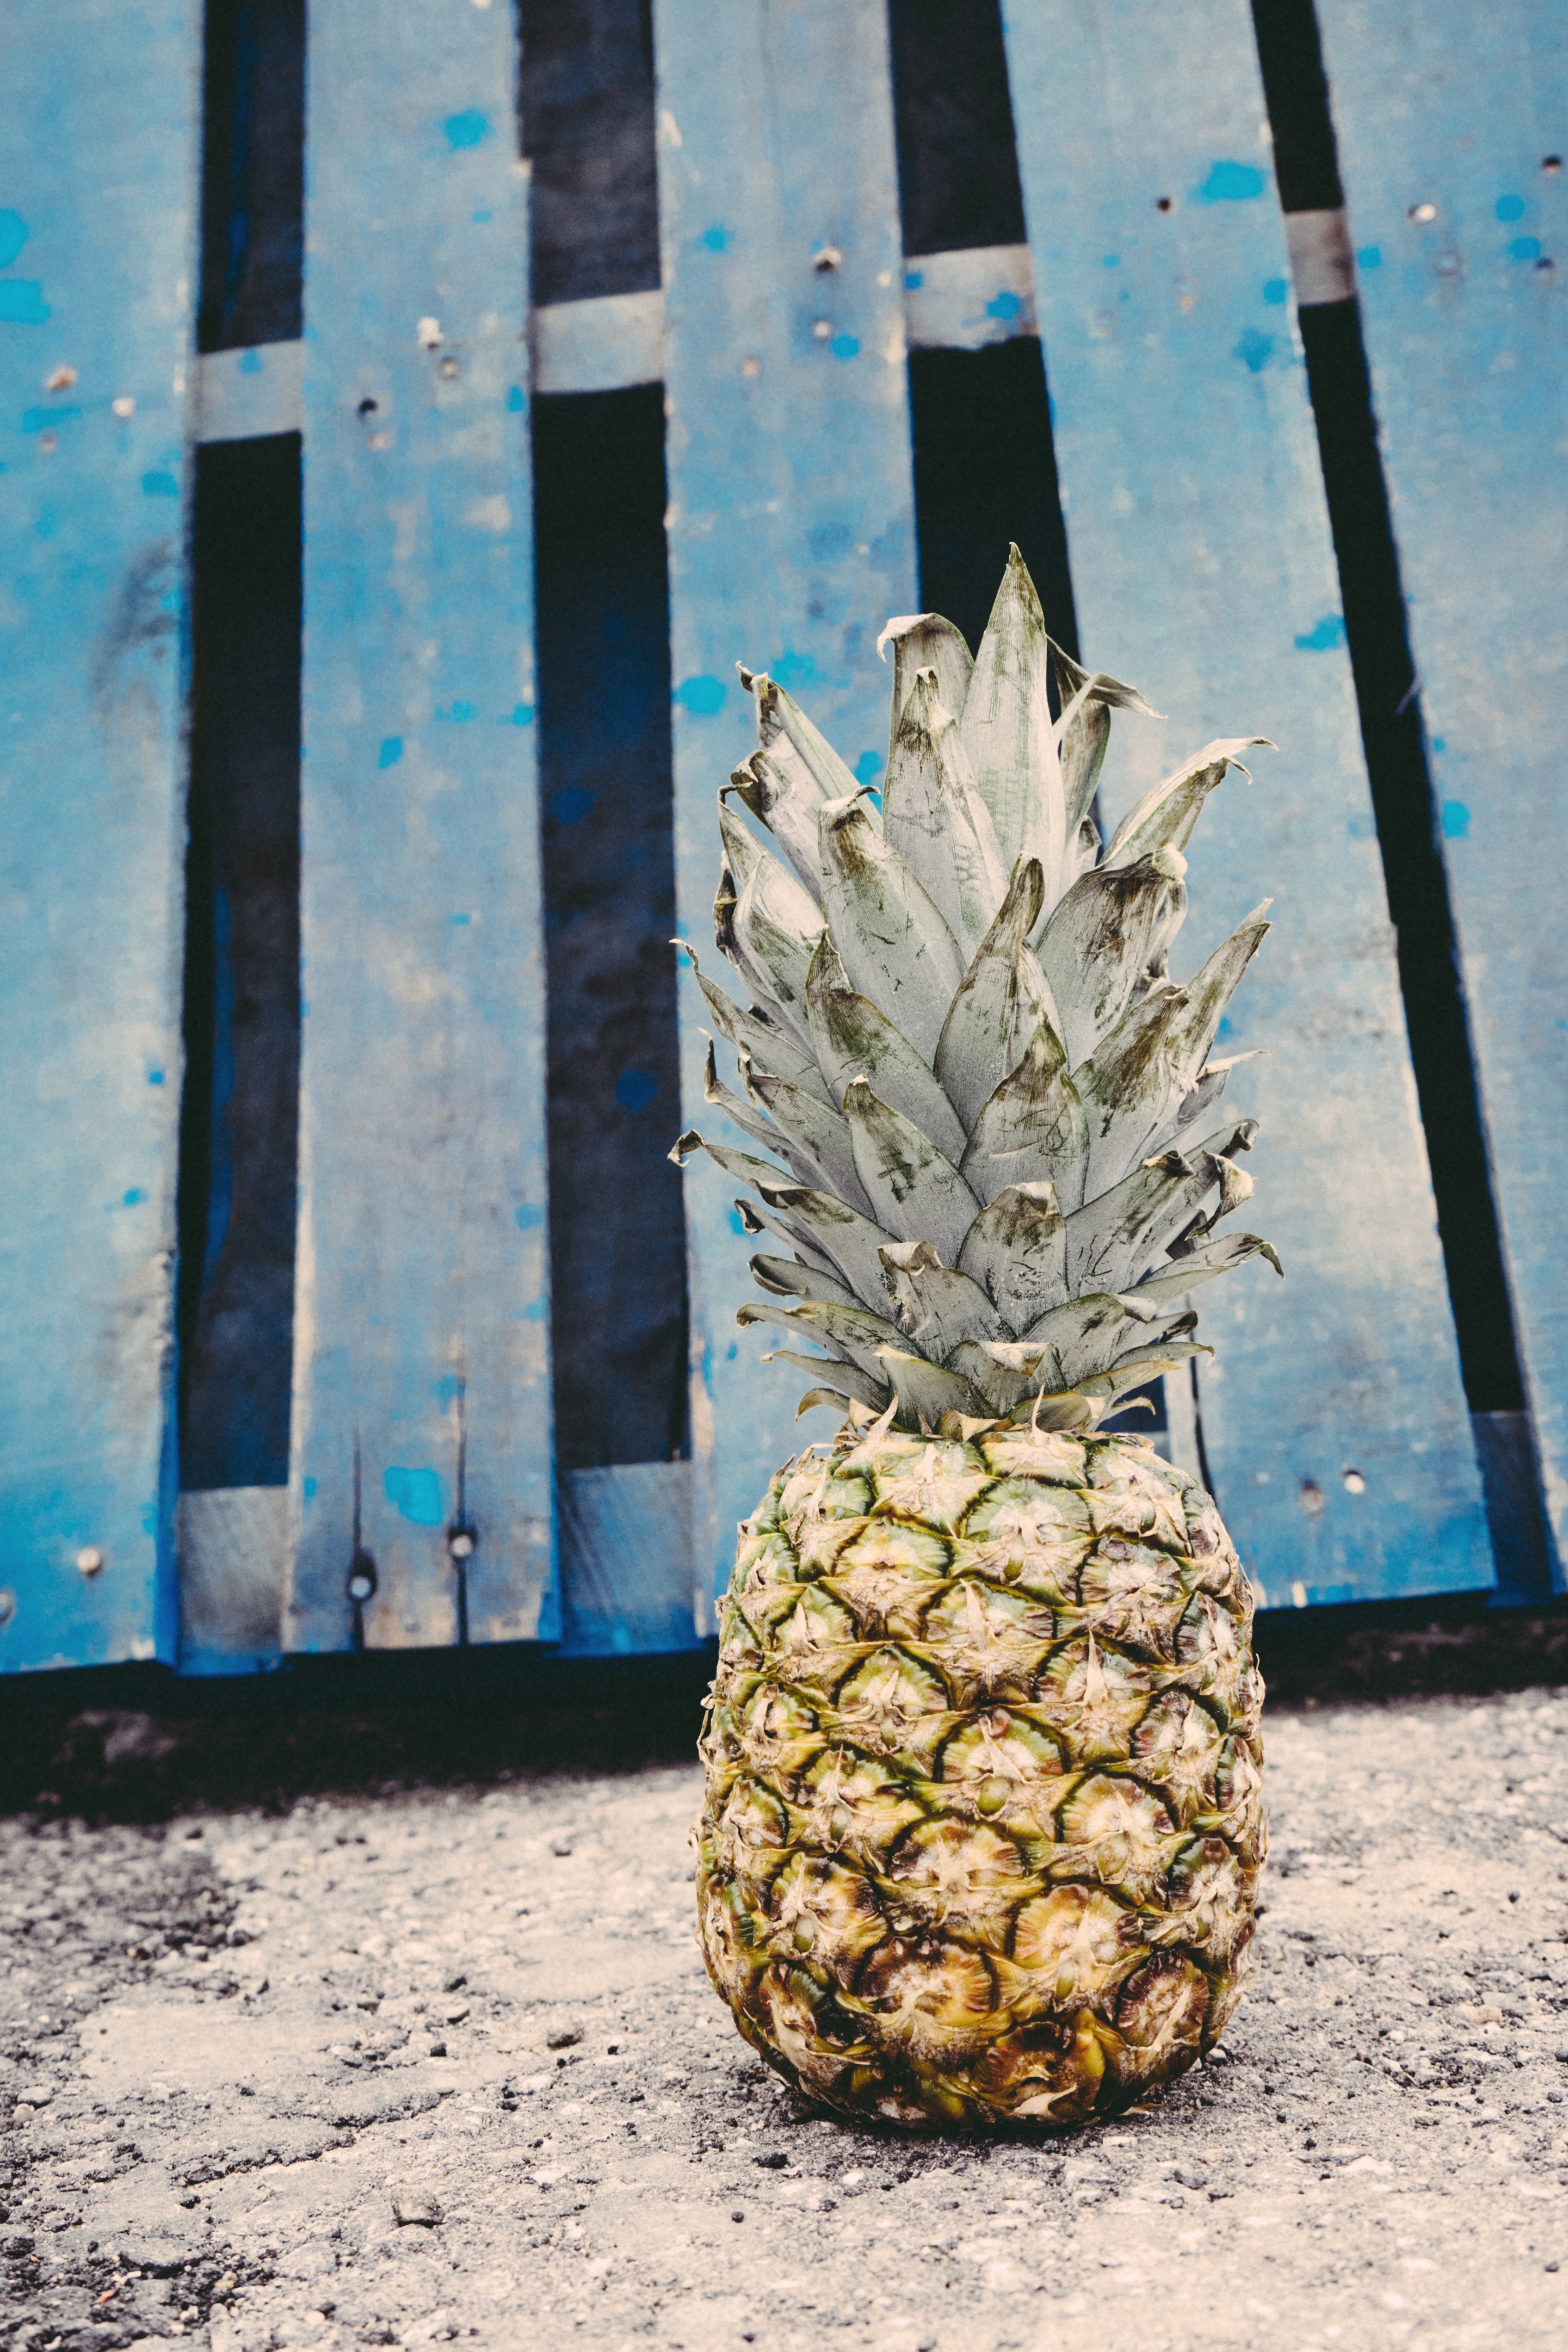
tree, plant, fruit, food, spring, green, produce, blue, pineapple, sculpture, art, carving, flowering plant, land plant, arecales